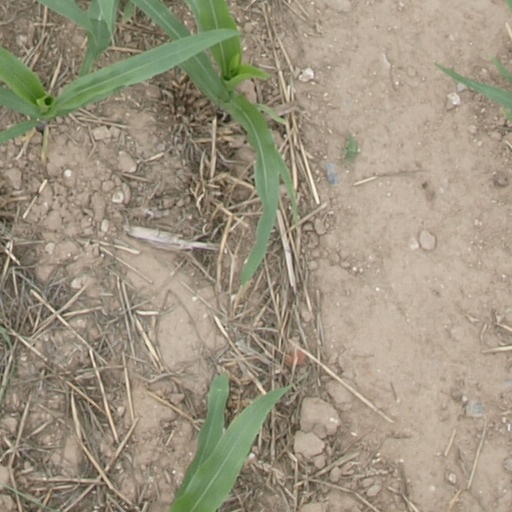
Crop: maize; corn